Quorum of the Twelve Apostles (LDS Church)

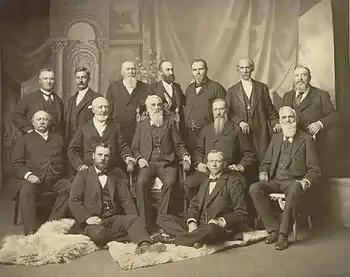
The First Presidency and the Quorum of the Twelve Apostles, September 1898.

In the Church of Jesus Christ of Latter-day Saints (LDS Church), the Quorum of the Twelve Apostles (also known as the Quorum of the Twelve, the Council of the Twelve Apostles, or simply the Twelve) is one of the governing bodies in the church hierarchy. Members of the Quorum of the Twelve Apostles are apostles, with the calling to be prophets, seers, and revelators, evangelical ambassadors, and special witnesses of Jesus Christ.